The Headless Ghost

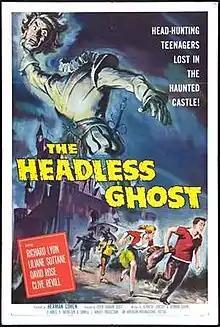
US film poster

The Headless Ghost is a 1959 British comedy horror film, produced by Herman Cohen and directed by Peter Graham Scott. It stars Richard Lyon, Liliane Sottane, David Rose, and Clive Revill. The films tells of three young people who spend the night in a haunted English castle. With the help of a friendly ghost, they reunite the head of the Headless Ghost with its body, thus ending its 600 years of wandering about headless. The film was made specifically as the second feature for an American double bill with "Horrors of the Black Museum" (1959).